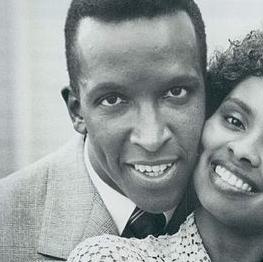
Age: 27